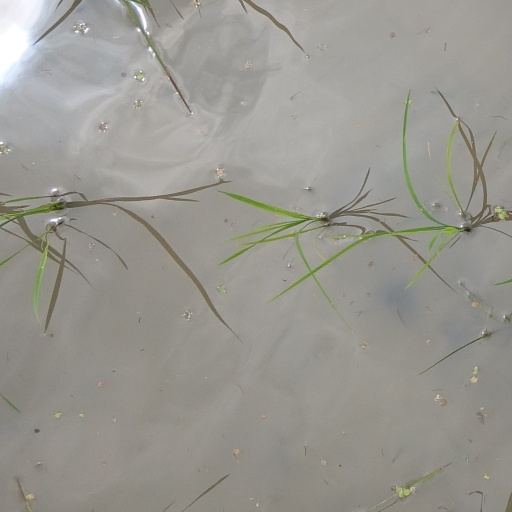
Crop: rice